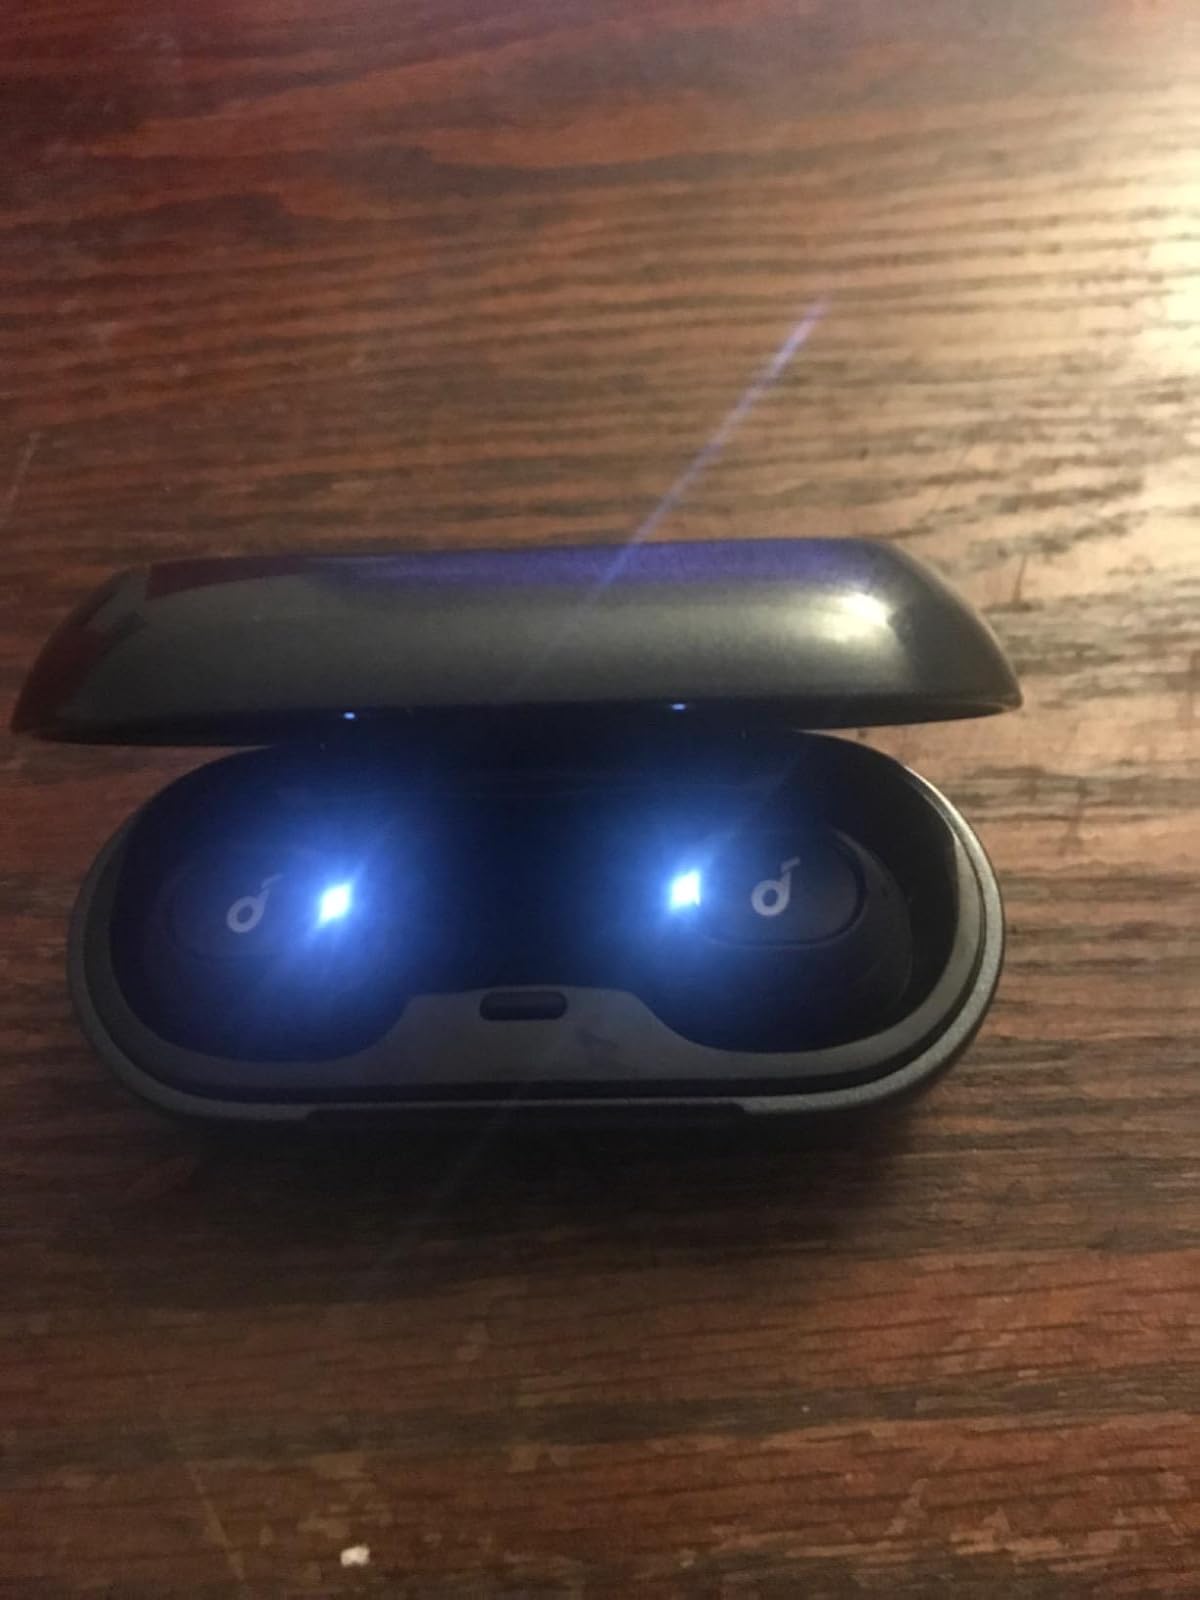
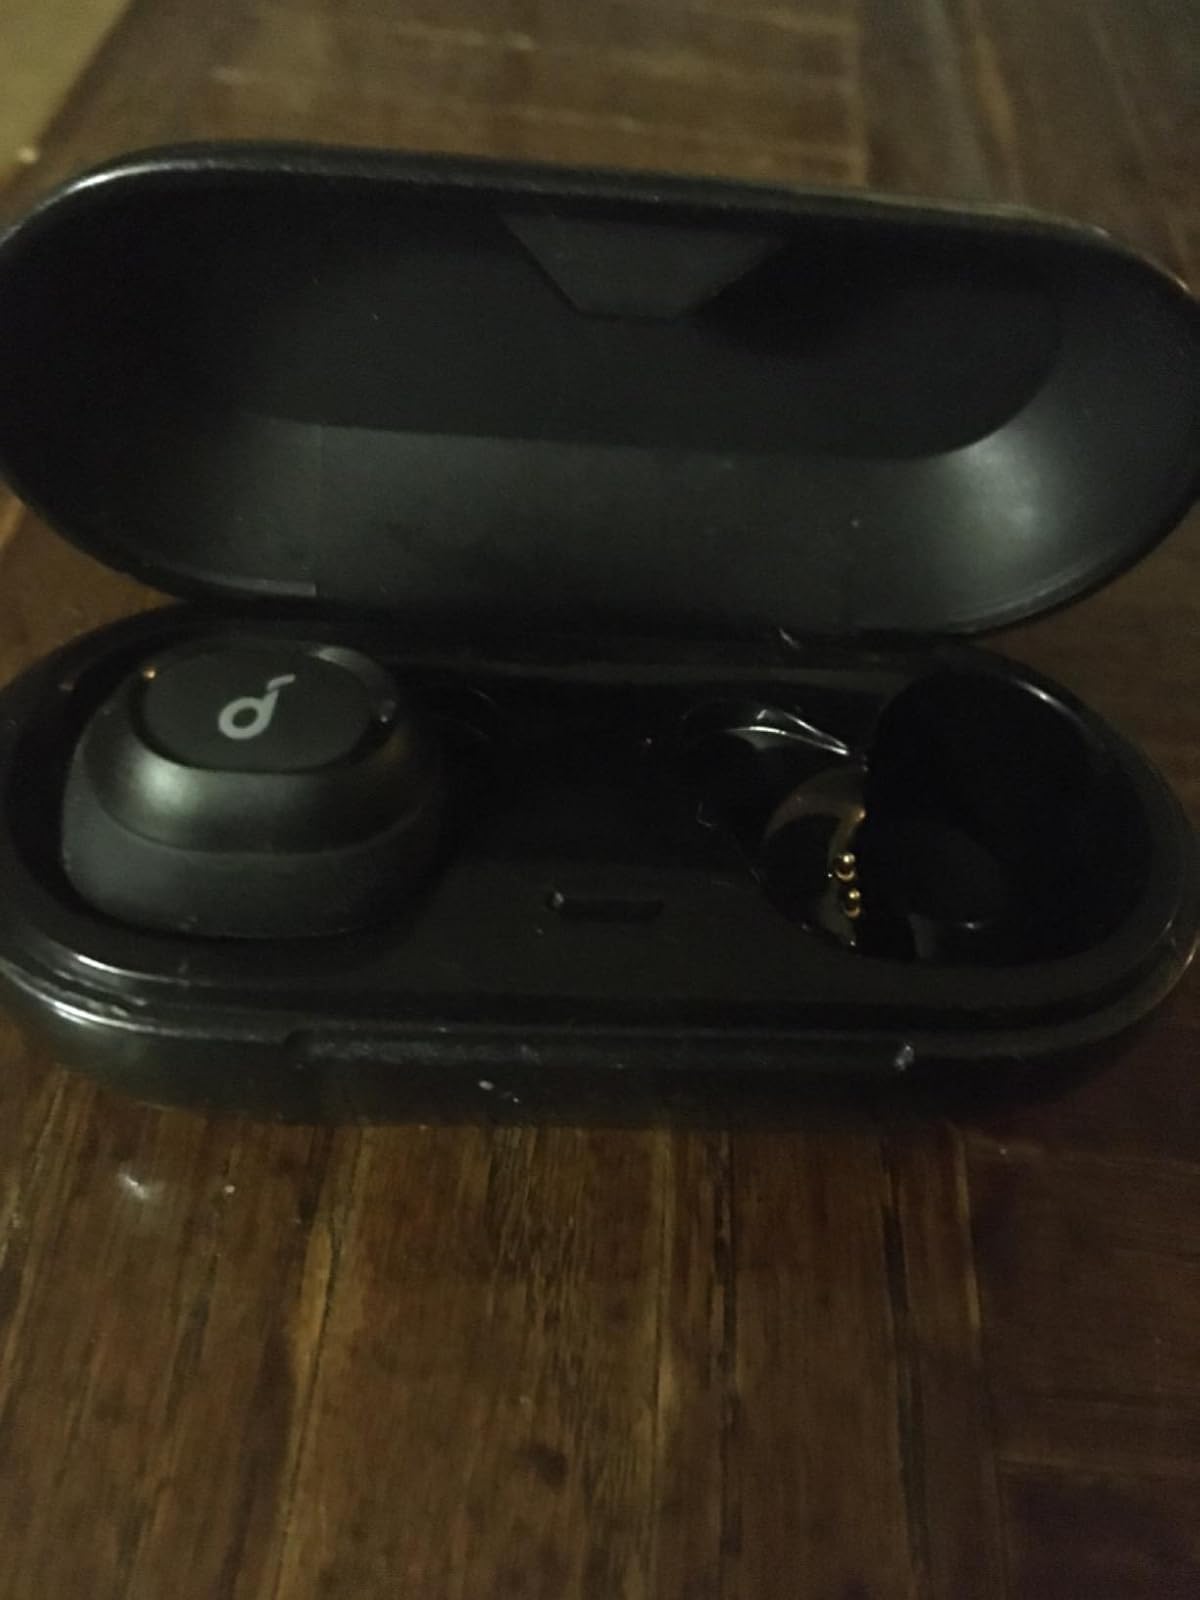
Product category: earbuds
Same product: yes